Trstená

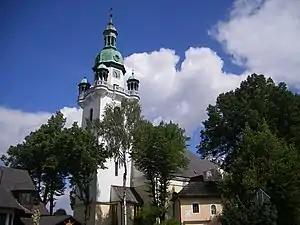
St Martin's church, Trstená

The first written reference to St Martin's church occurred in 1397. The church was rebuilt on its Gothic foundations during the evangelist movement of the 17th to 18th century. The church contains at least two crypts and other burials. Coffins, clothing and textiles found in the crypts represent a cultural record of regional rustic funereal art of the 1700s and 1800s. St Martin's church has a more recent turreted spire, modelled on a Czech design, after the original was dislodged towards the end of World War II by an off course Russian Katuysha rocket. St Martin's church houses a revered religious painting that attracts pilgrims. In floor heating was laid in the church in 1996. The church is surrounded by a wall around which are placed more than six large seats, outdoor confessionals to accommodate the needs of pilgrims.